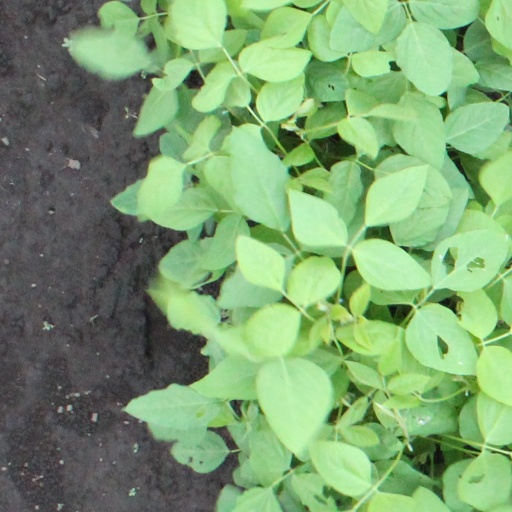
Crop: soybean